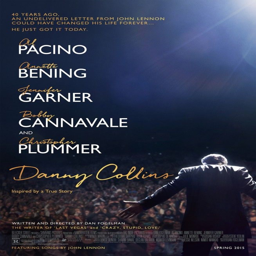
i really liked this movie !